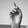
ASL letter: D